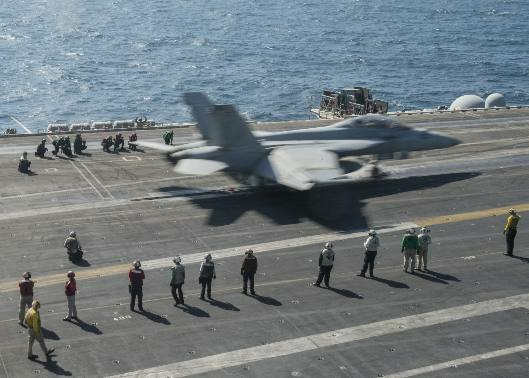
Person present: No